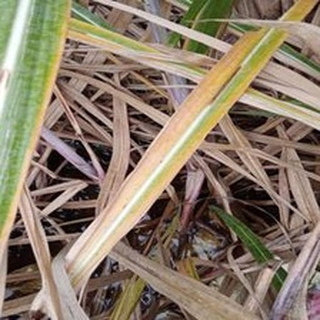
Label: sugarcane_yellow_leaf_disease